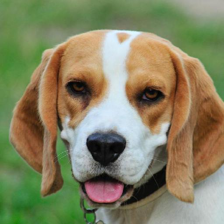
Label: animals